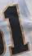
Number: 1